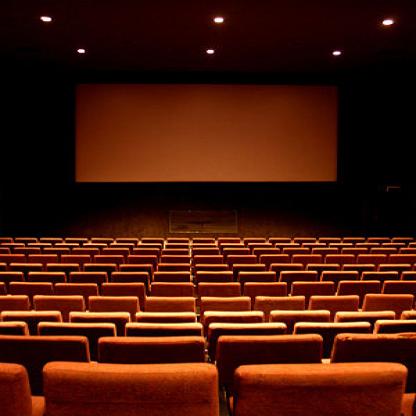
Scene: Indoor